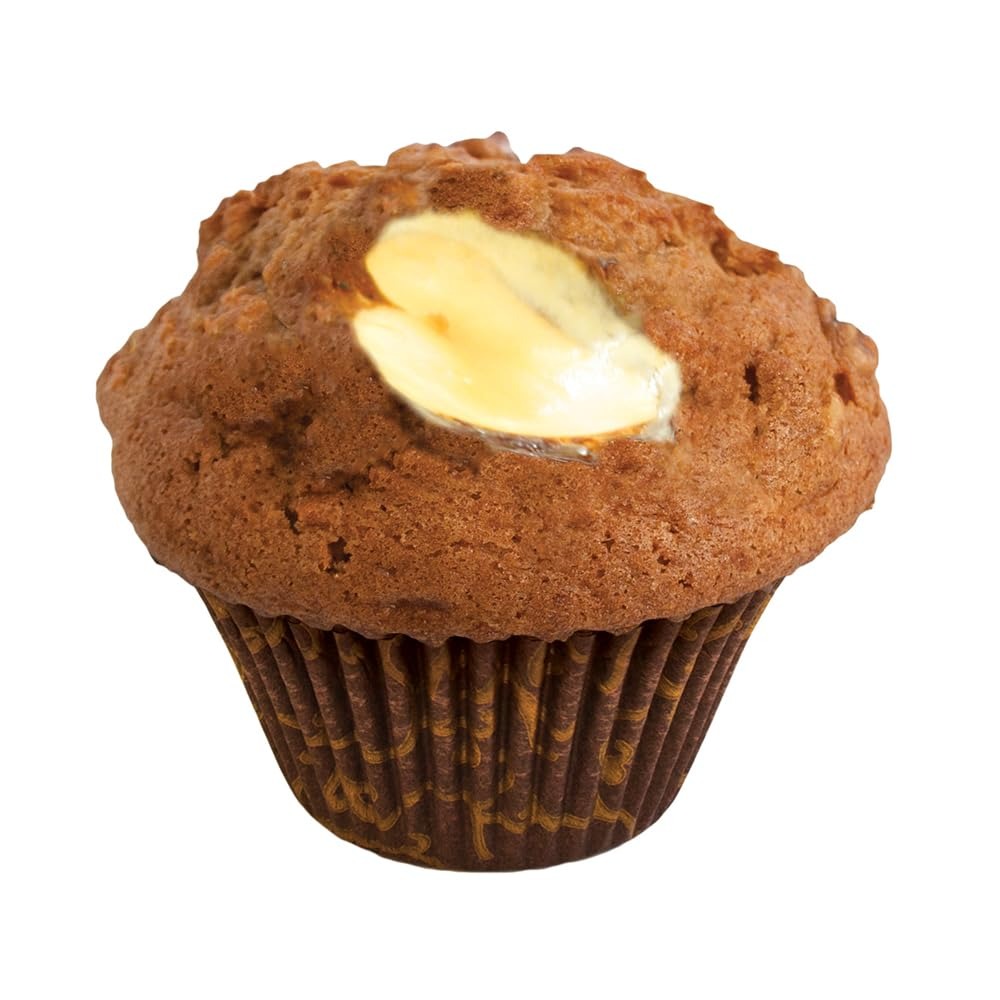
Item Name: David's Cookies Pumpkin Cream Cheese Muffin, 12 count
Bullet Point 1: 12 Muffins per case
Bullet Point 2: Flavor: Pumpkin Cheese
Value: 6.0
Unit: Ounce

Price: 78.83